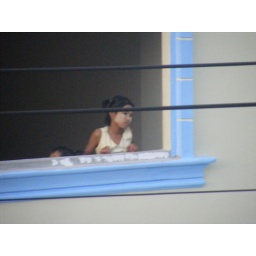
A Burmese girl looks out of the window of an unoccupied building in Mae Sot